Lafleur (brand)

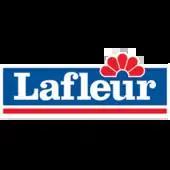
Logo of the Lafleur Brand.

Lafleur is a trademark of Olymel (l.p.), owned by . The cooked meats brand, specializing in the processing of pork products, was founded in 1912 by Alphonse Lafleur (1882-1934). Lafleur products are sold only in Quebec.